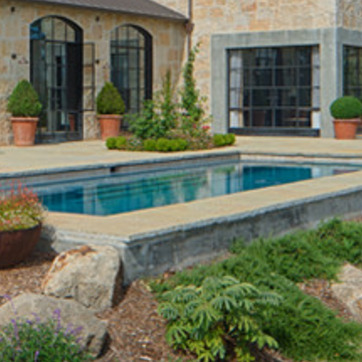
Material: water